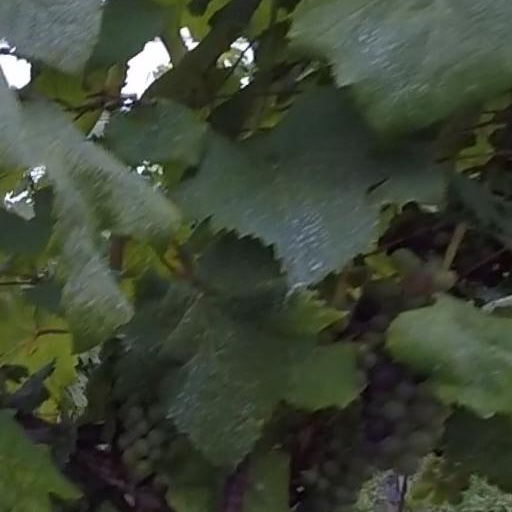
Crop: grape